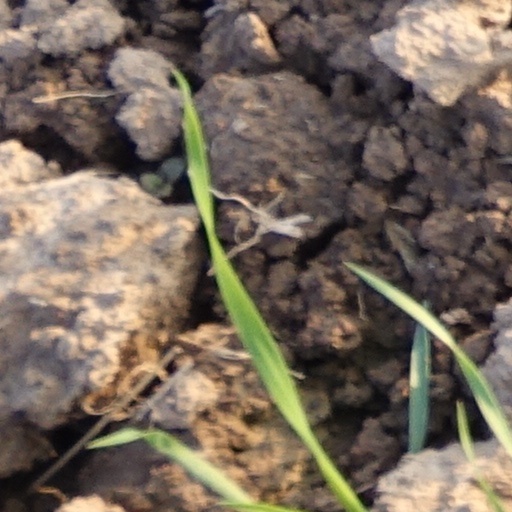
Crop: wheat